Swimming at the 2013 World Aquatics Championships – Women's 100 metre backstroke

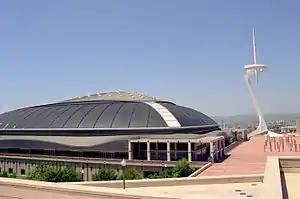
Barcelona Palau San Jordi

The women's 100 metre backstroke event in swimming at the 2013 World Aquatics Championships took place on 29–30 July at the Palau Sant Jordi in Barcelona, Spain.